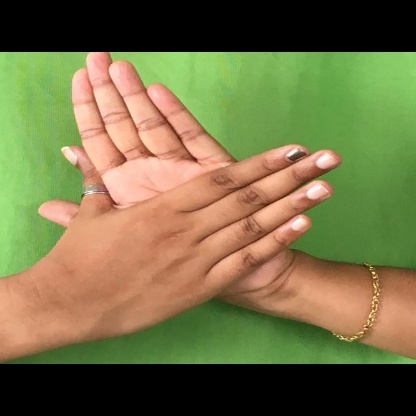
Mudra: Chakra